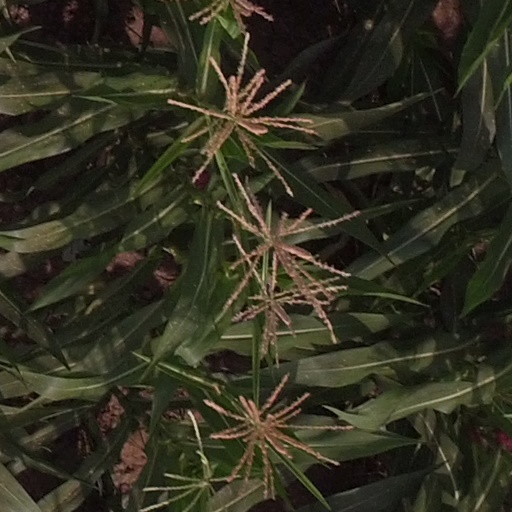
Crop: maize; corn